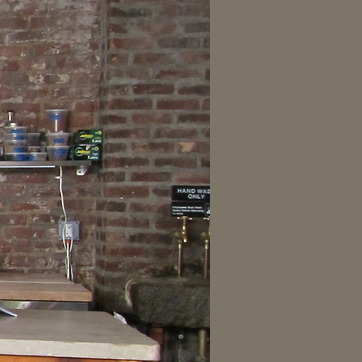
Material: brick